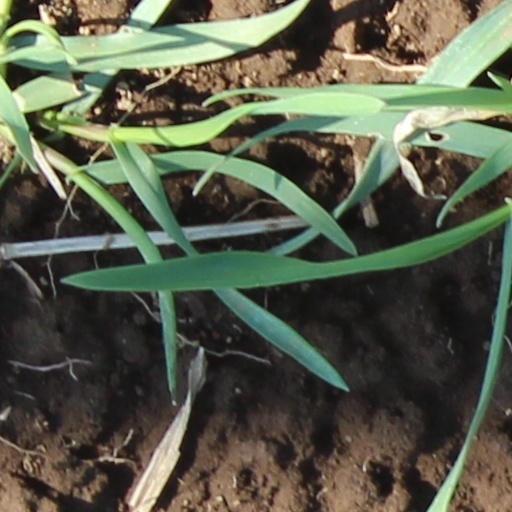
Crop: wheat